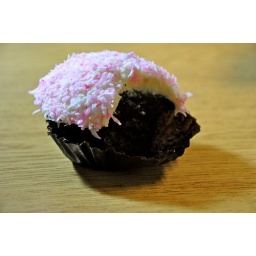
Valrhona chocolate cake with coconut buttercream and pink shaved coconut. From Trophy Cupcakes in Seattle, WA.